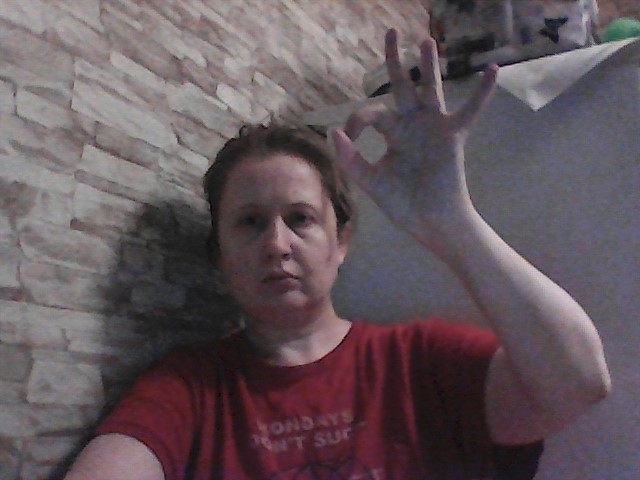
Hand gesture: ok